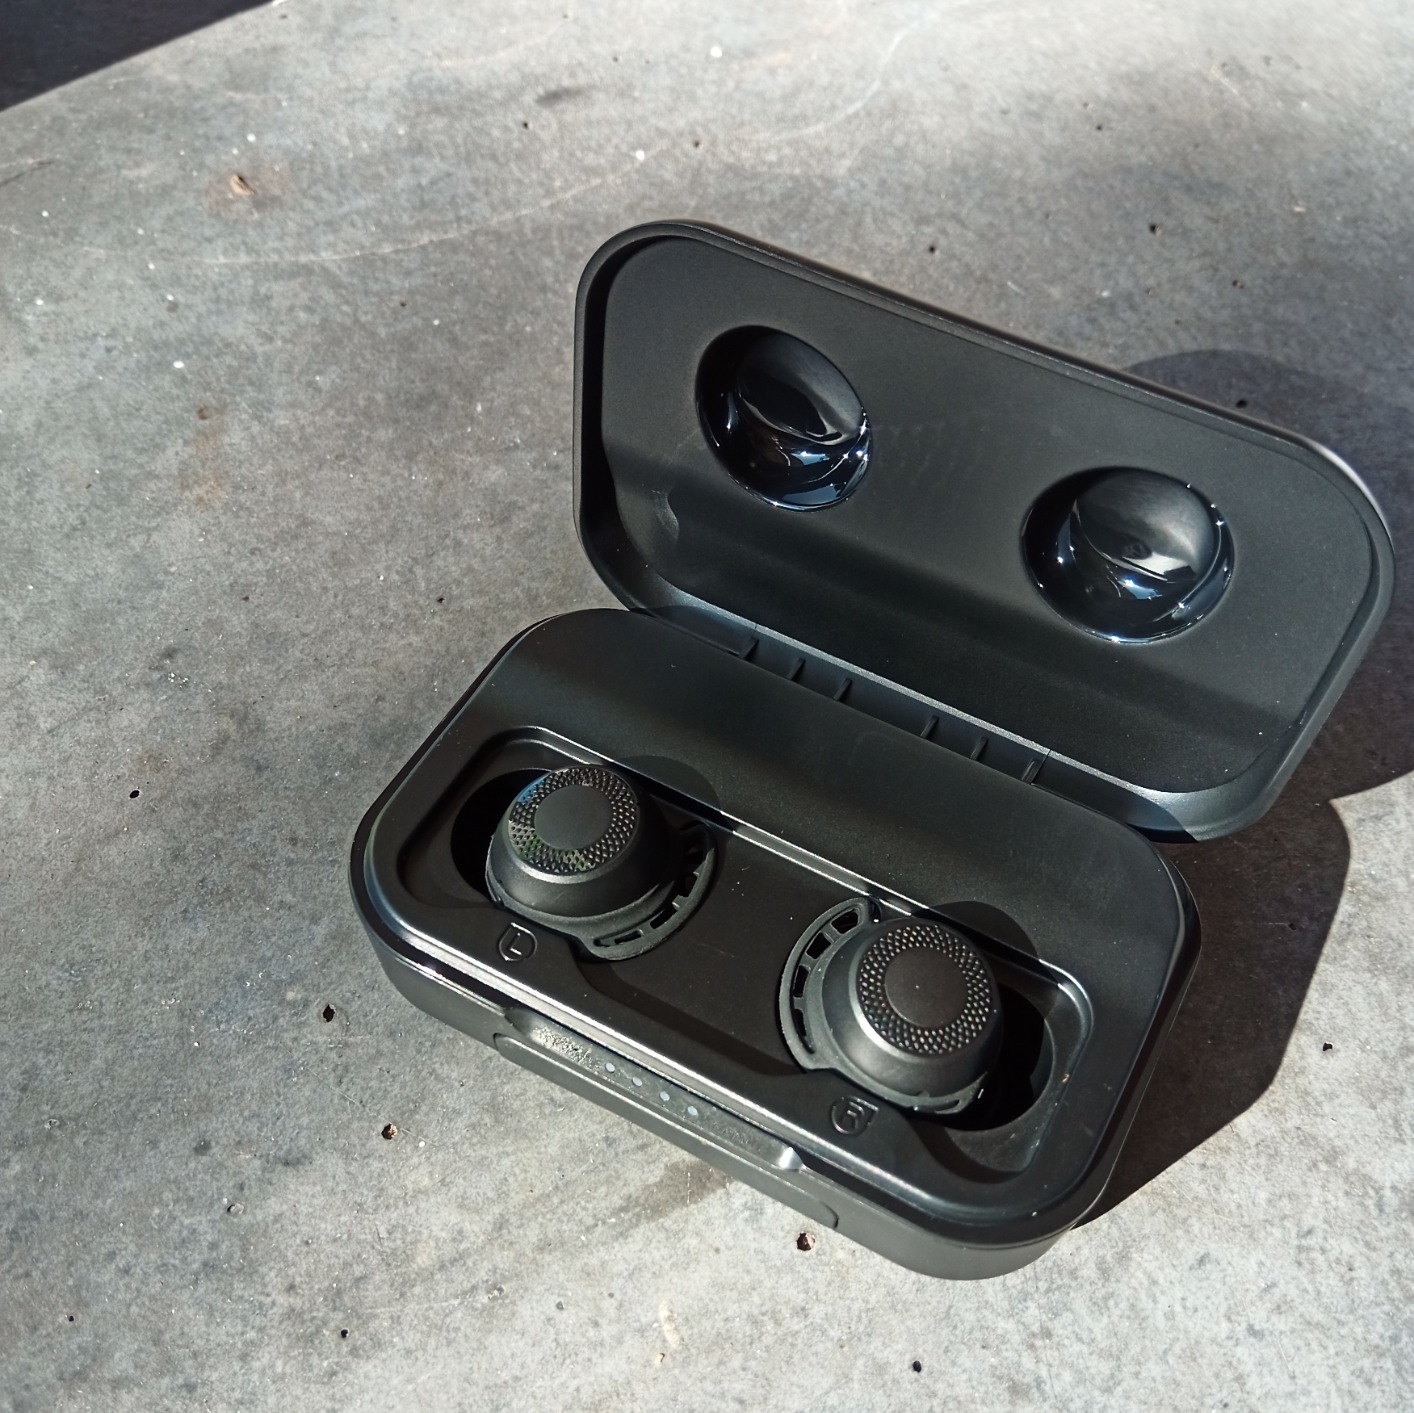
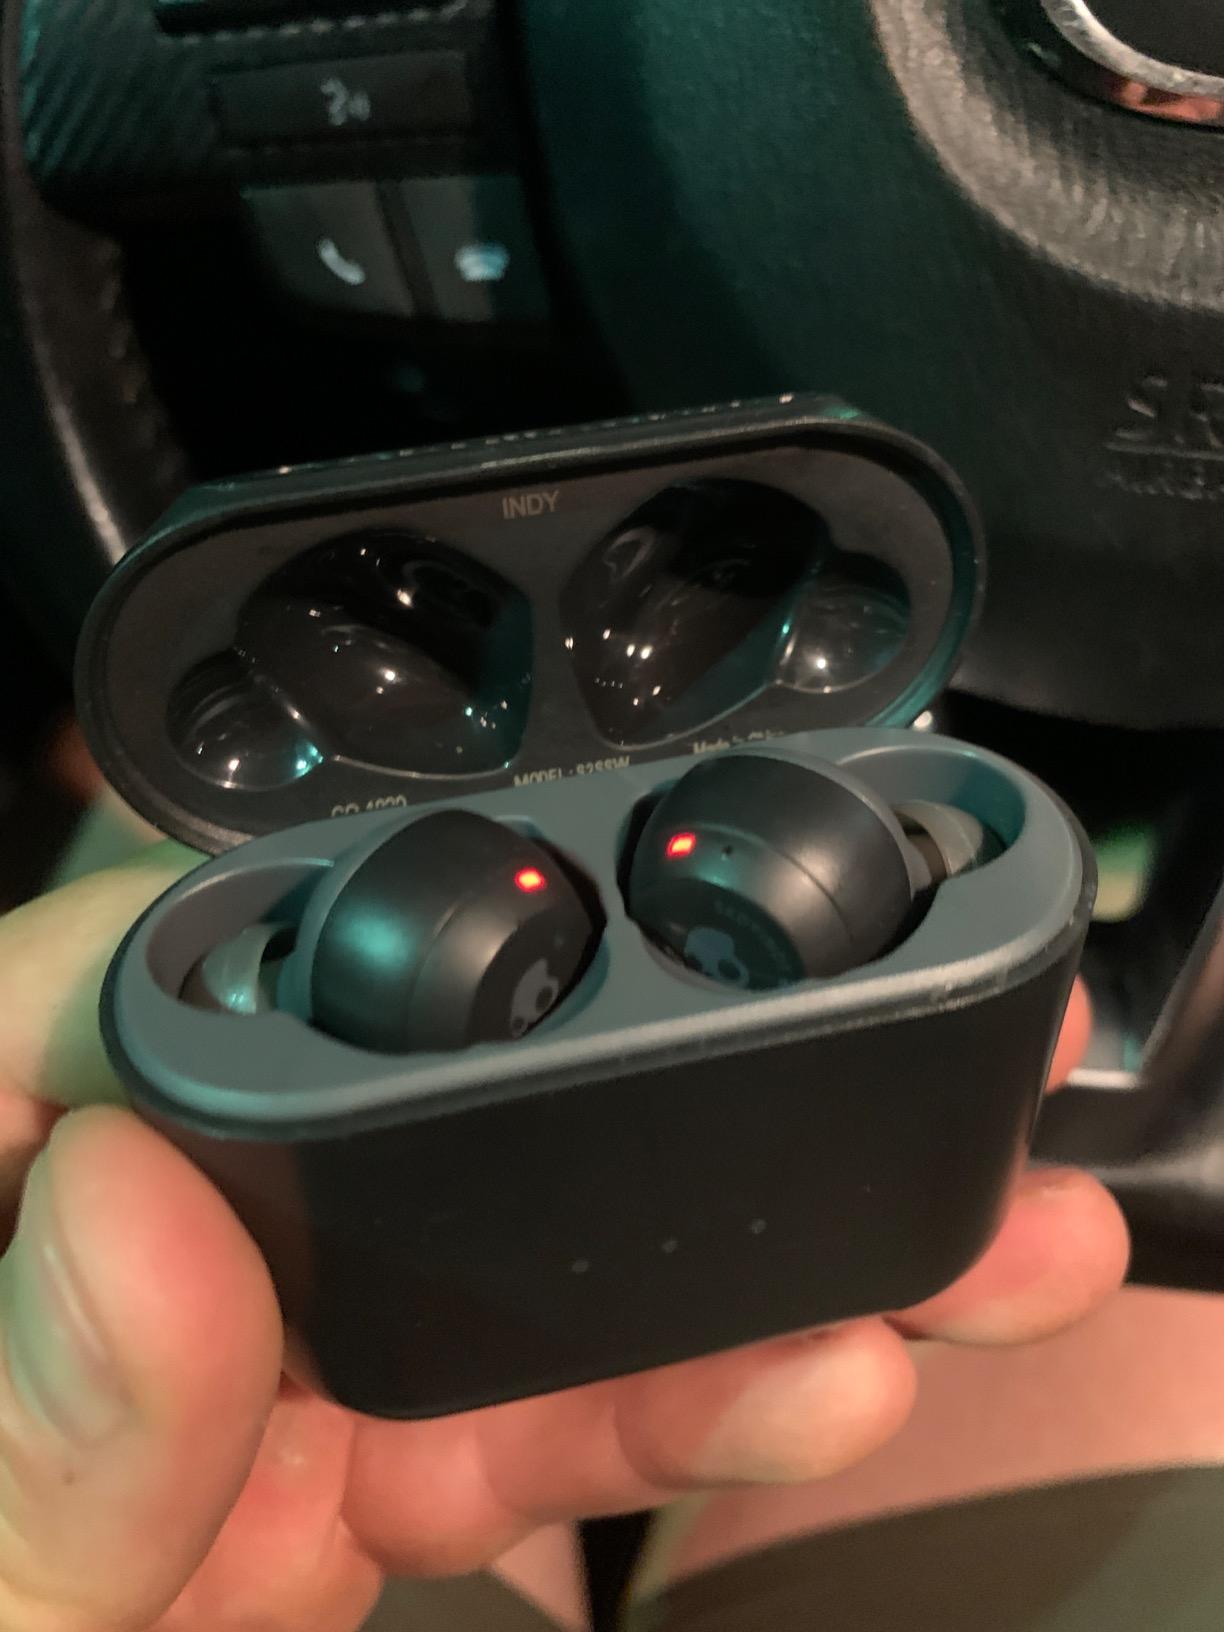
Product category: earbuds
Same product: no